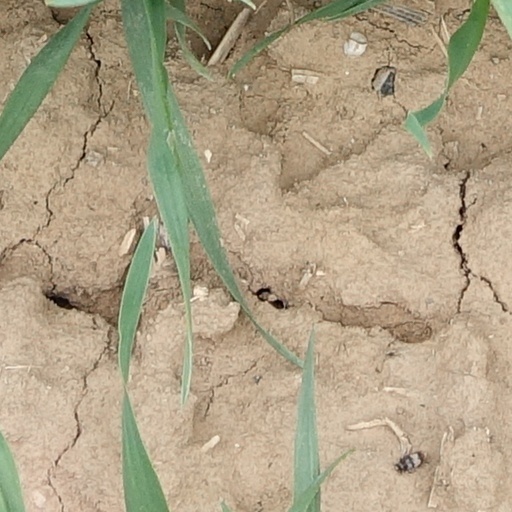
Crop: wheat